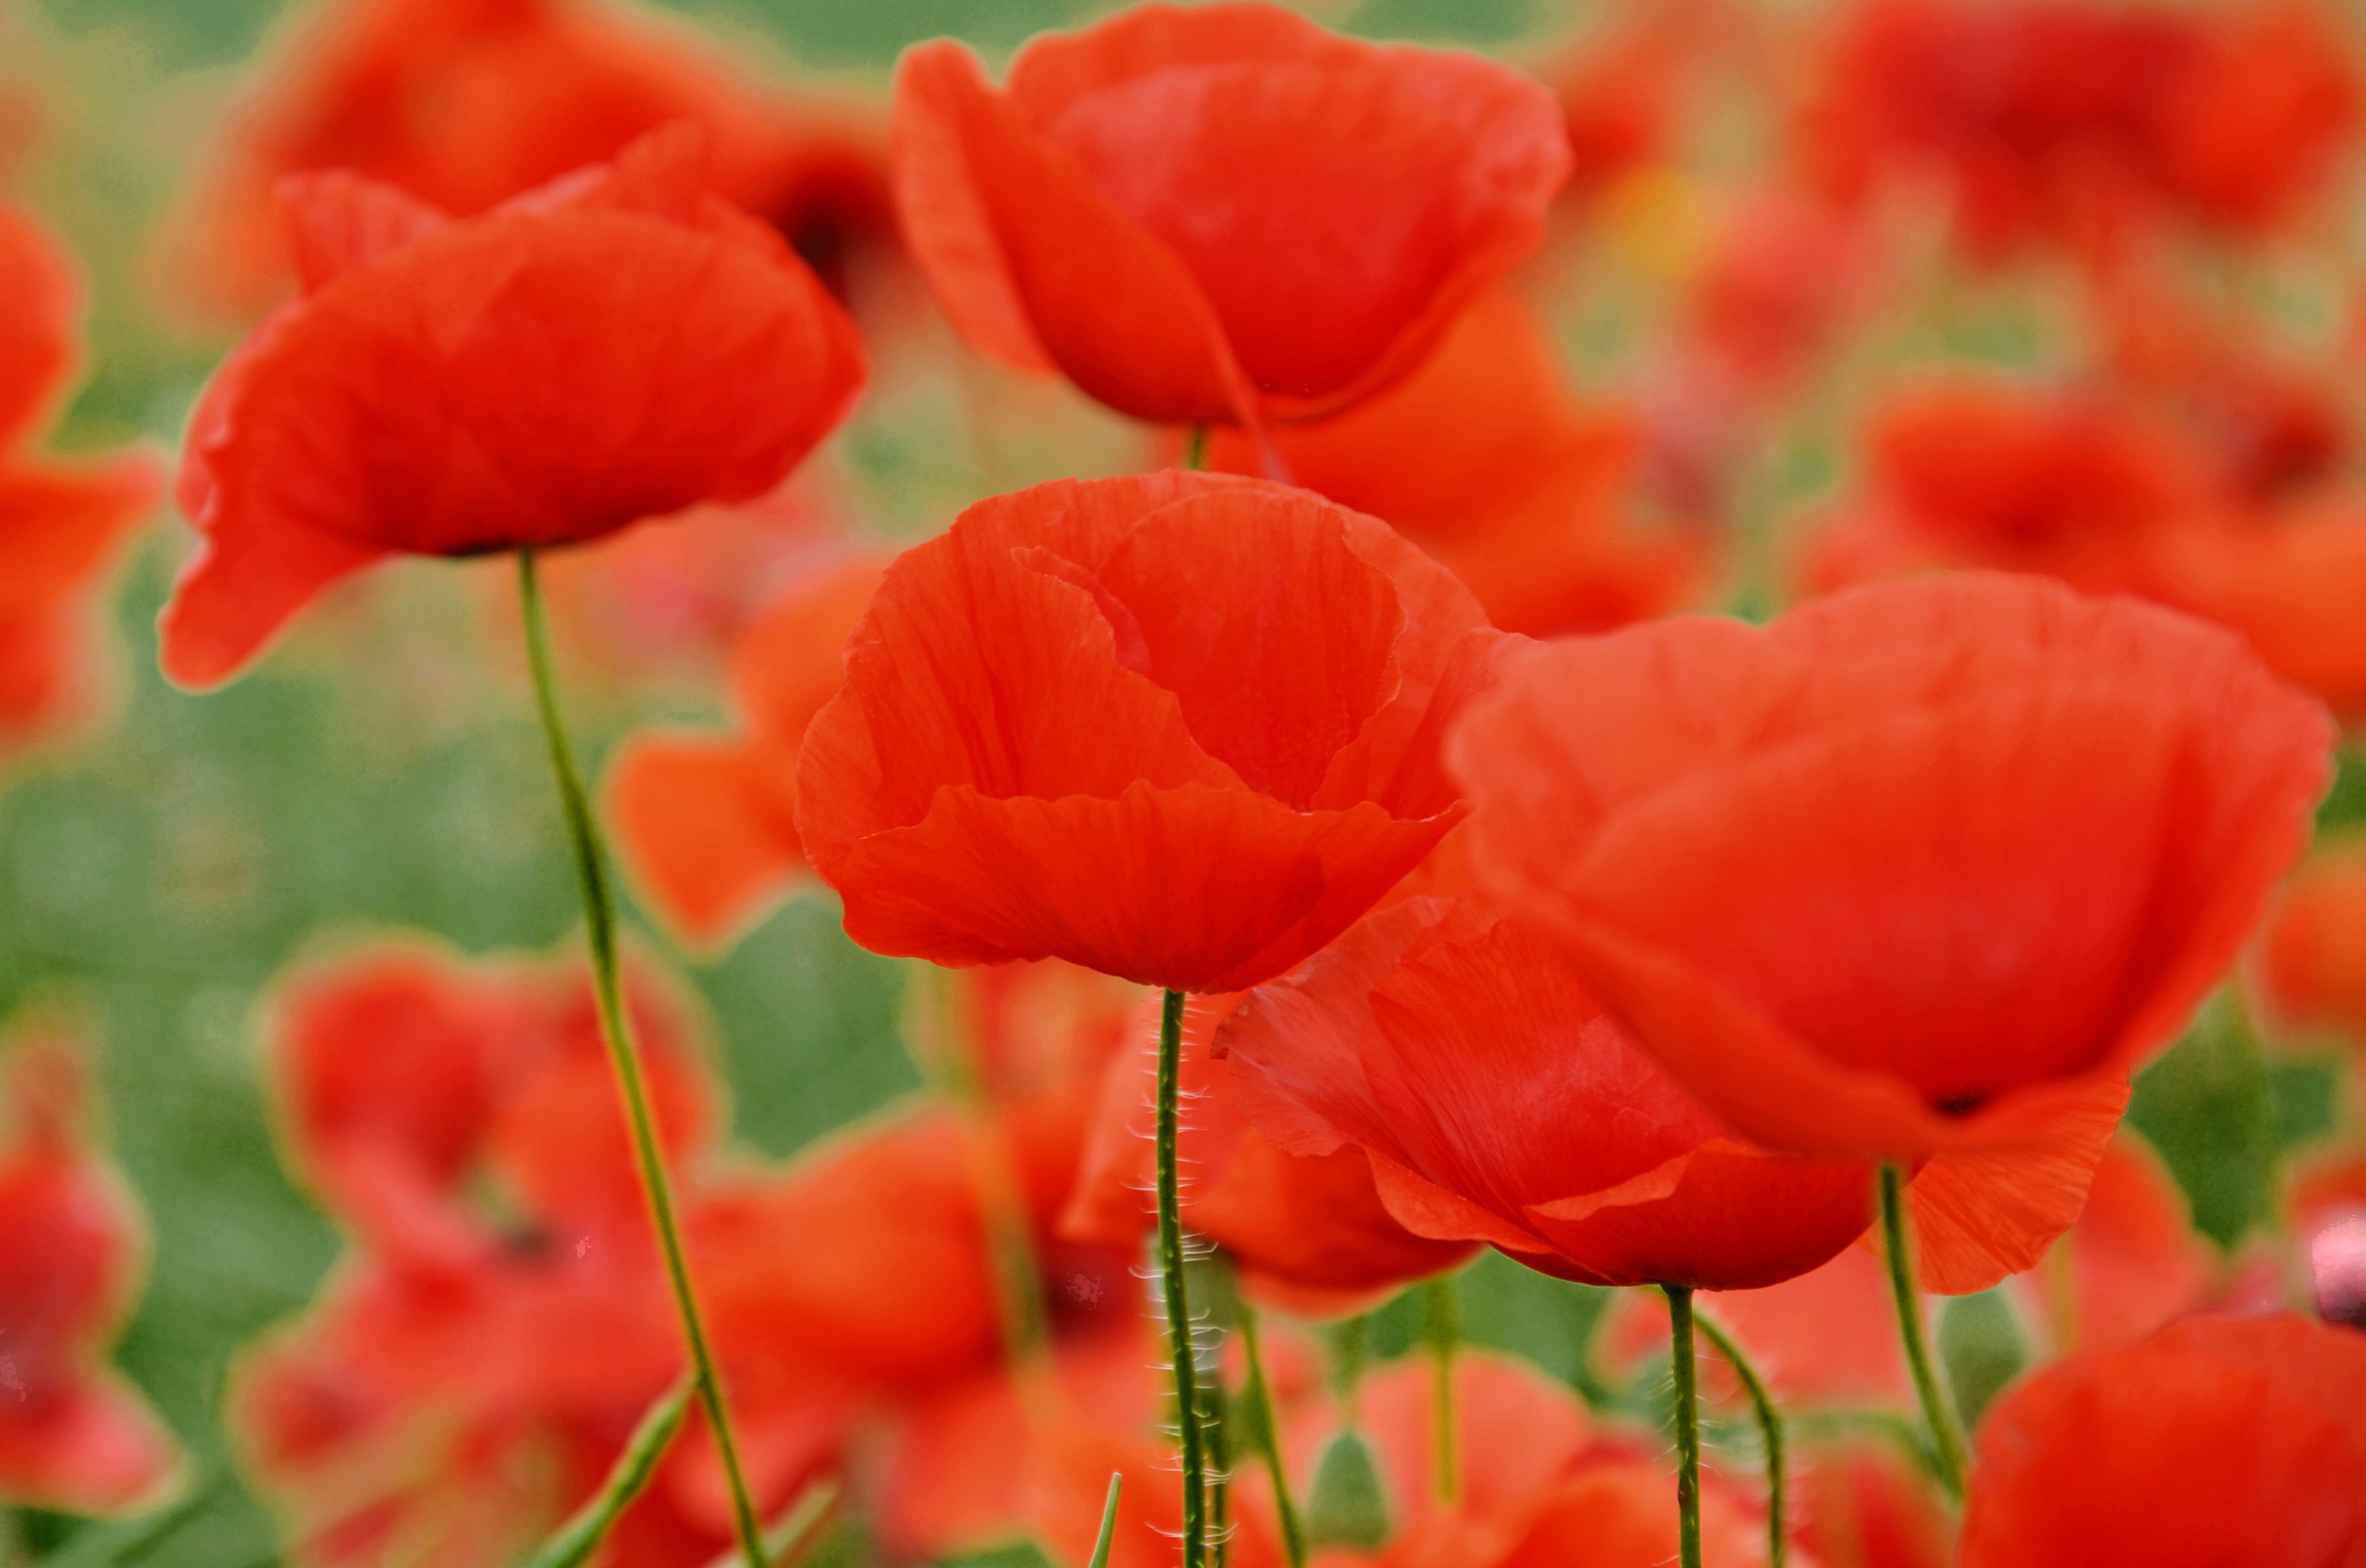
nature, plant, flower, petal, red, flora, poppy, coquelicot, meadow flower, macro photography, flowering plant, annual plant, land plant, poppy family